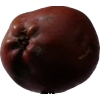
Label: Apple 18